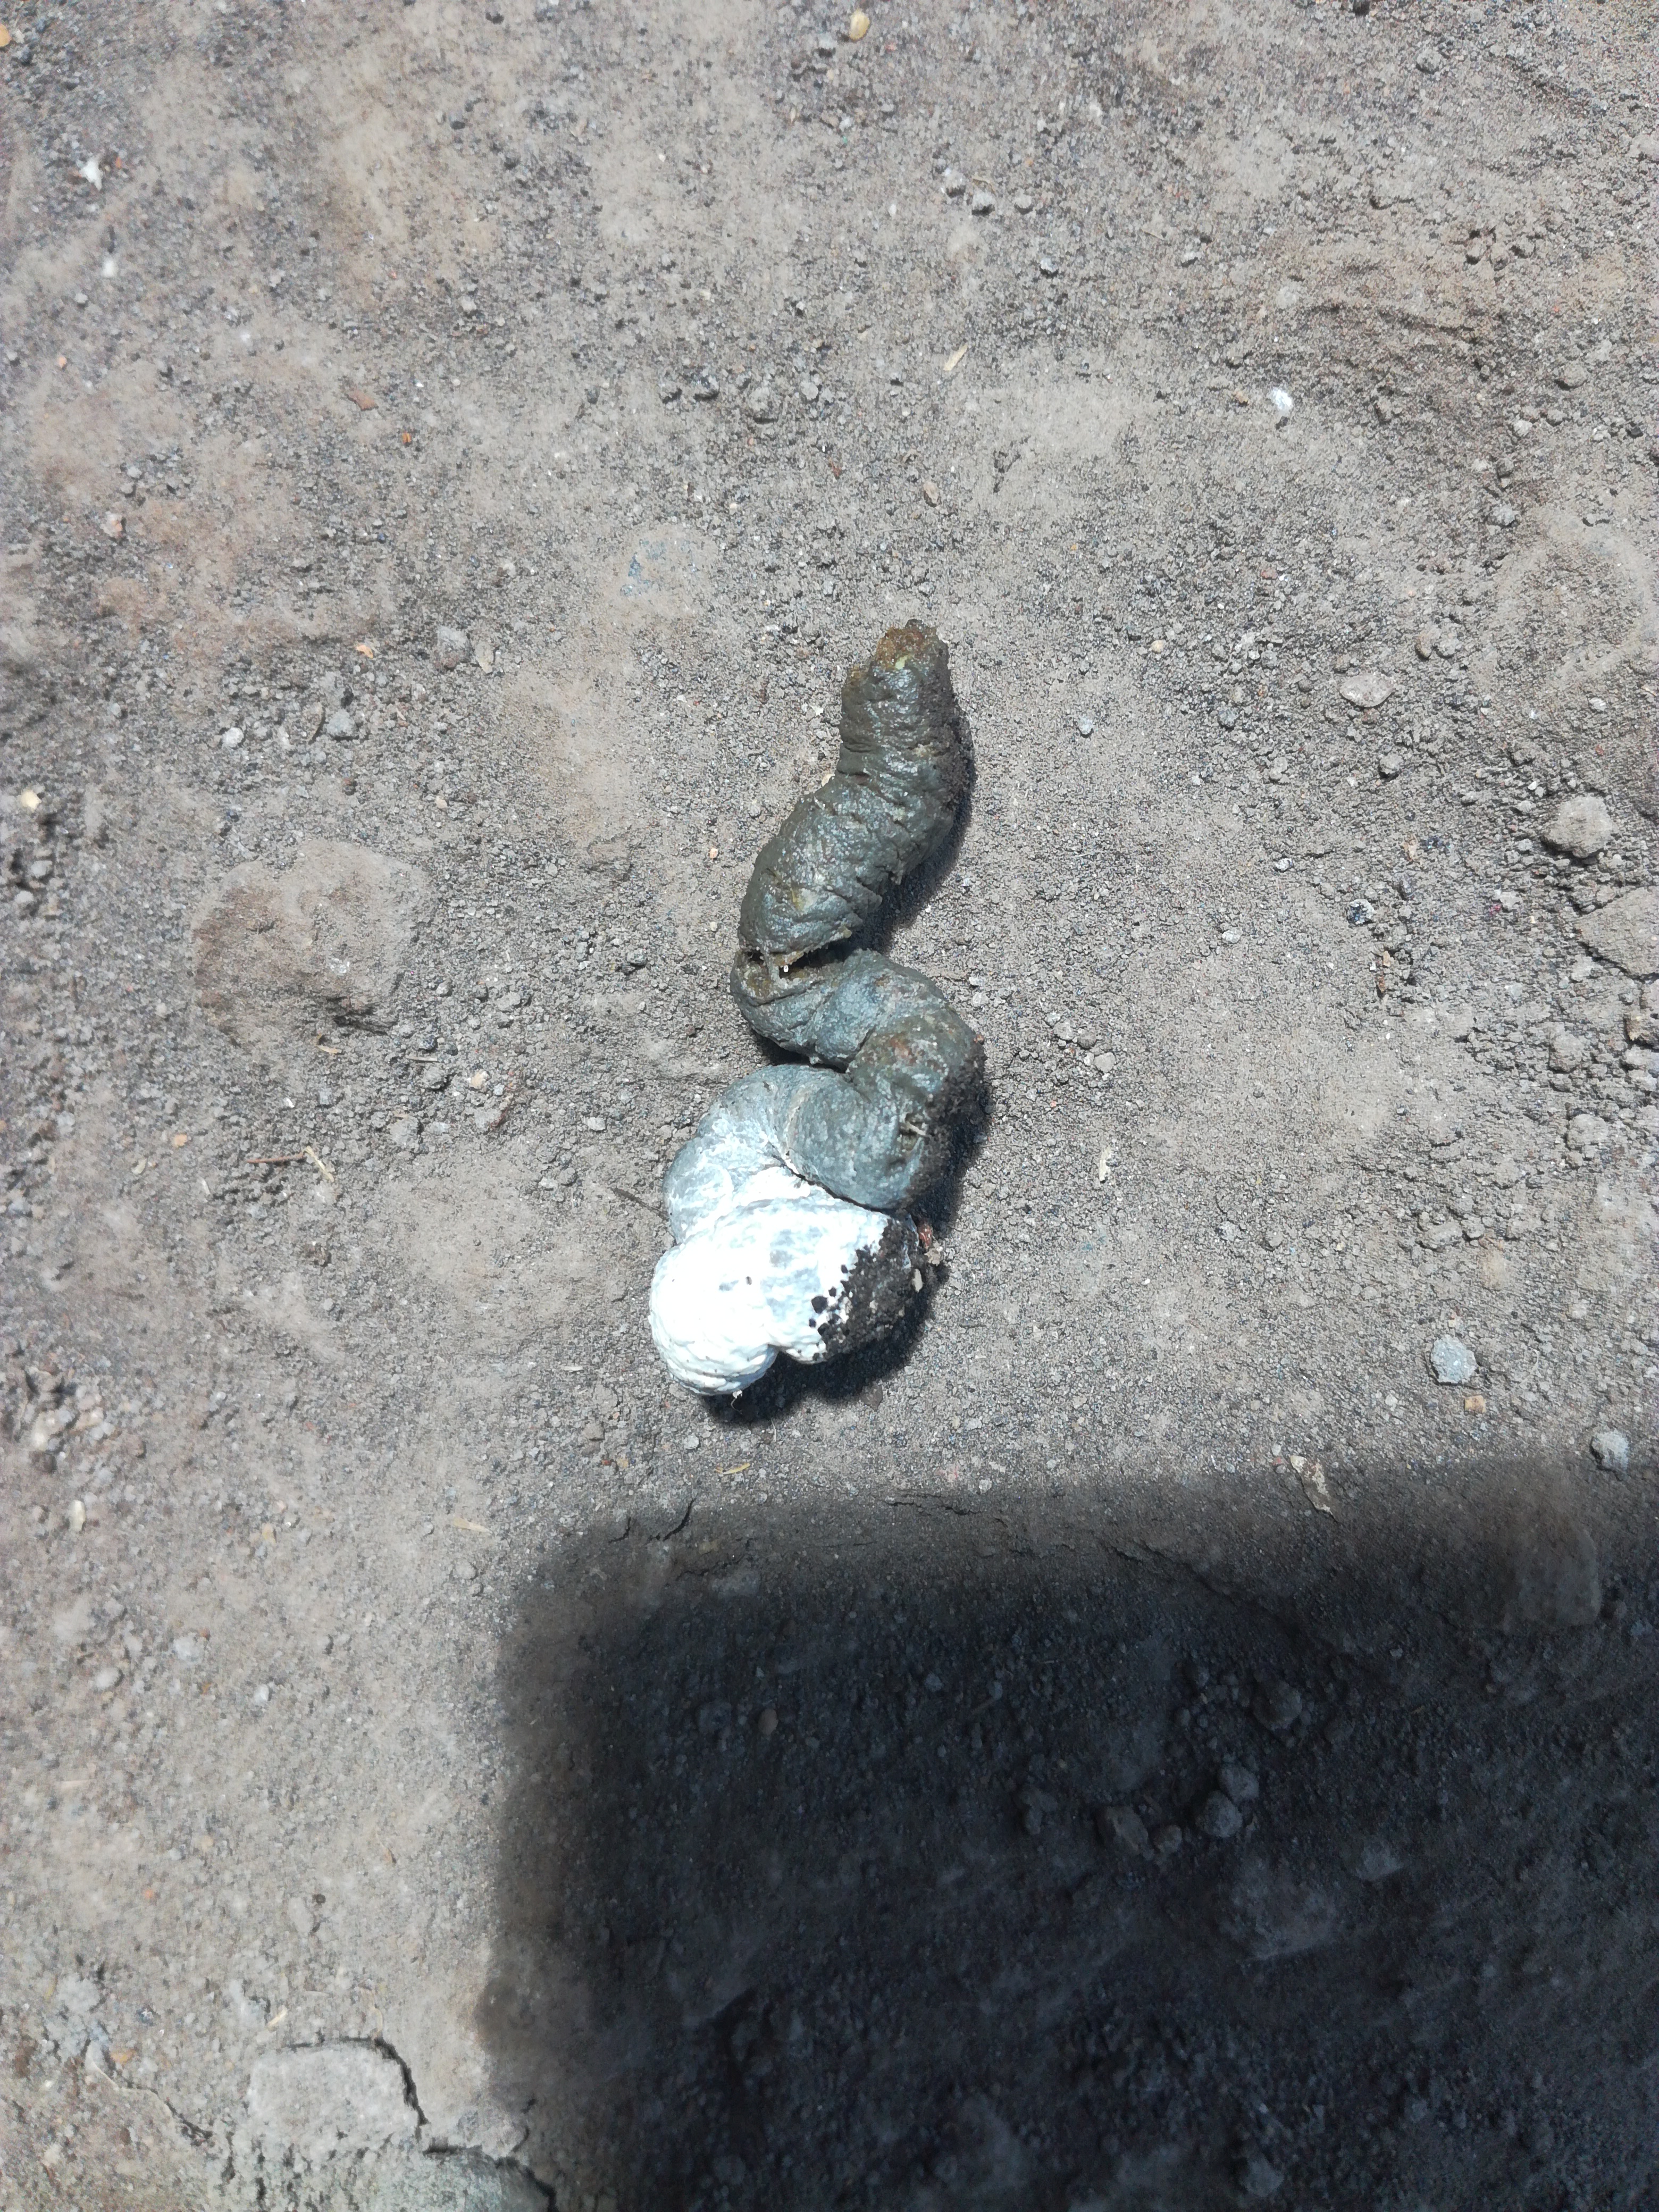
PCR-confirmed diagnosis: Healthy